2008 US beef protest in South Korea

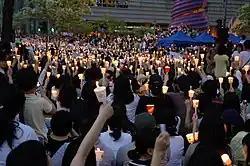
Protesters lit up their candles in downtown Seoul, 3 May 2008.

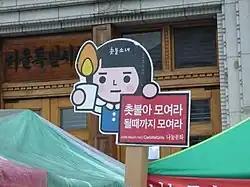
A close up picture of Candle-light girl, an iconic character created by protest organizers. The slogan reads, "All candles together, till our goals are achieved". Photo taken in front of Seoul City Hall on 6 June 2008.

The 2008 US beef protest in South Korea was a series of protest demonstrations made between 24 May 2008 and mid August 2008. against president Lee Myung-bak in Seoul, Korea. The protest involved several hundred thousand and at its height up to one million people. The protest began after the South Korean government reversed a ban on US beef imports. The ban had been in place since December 2003, when mad cow disease was detected in US beef cattle.